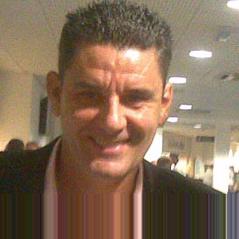
Age: 52